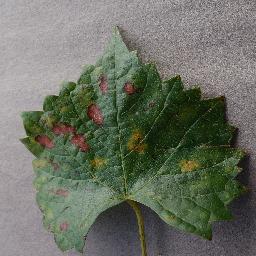
Label: Grape___Esca_(Black_Measles)